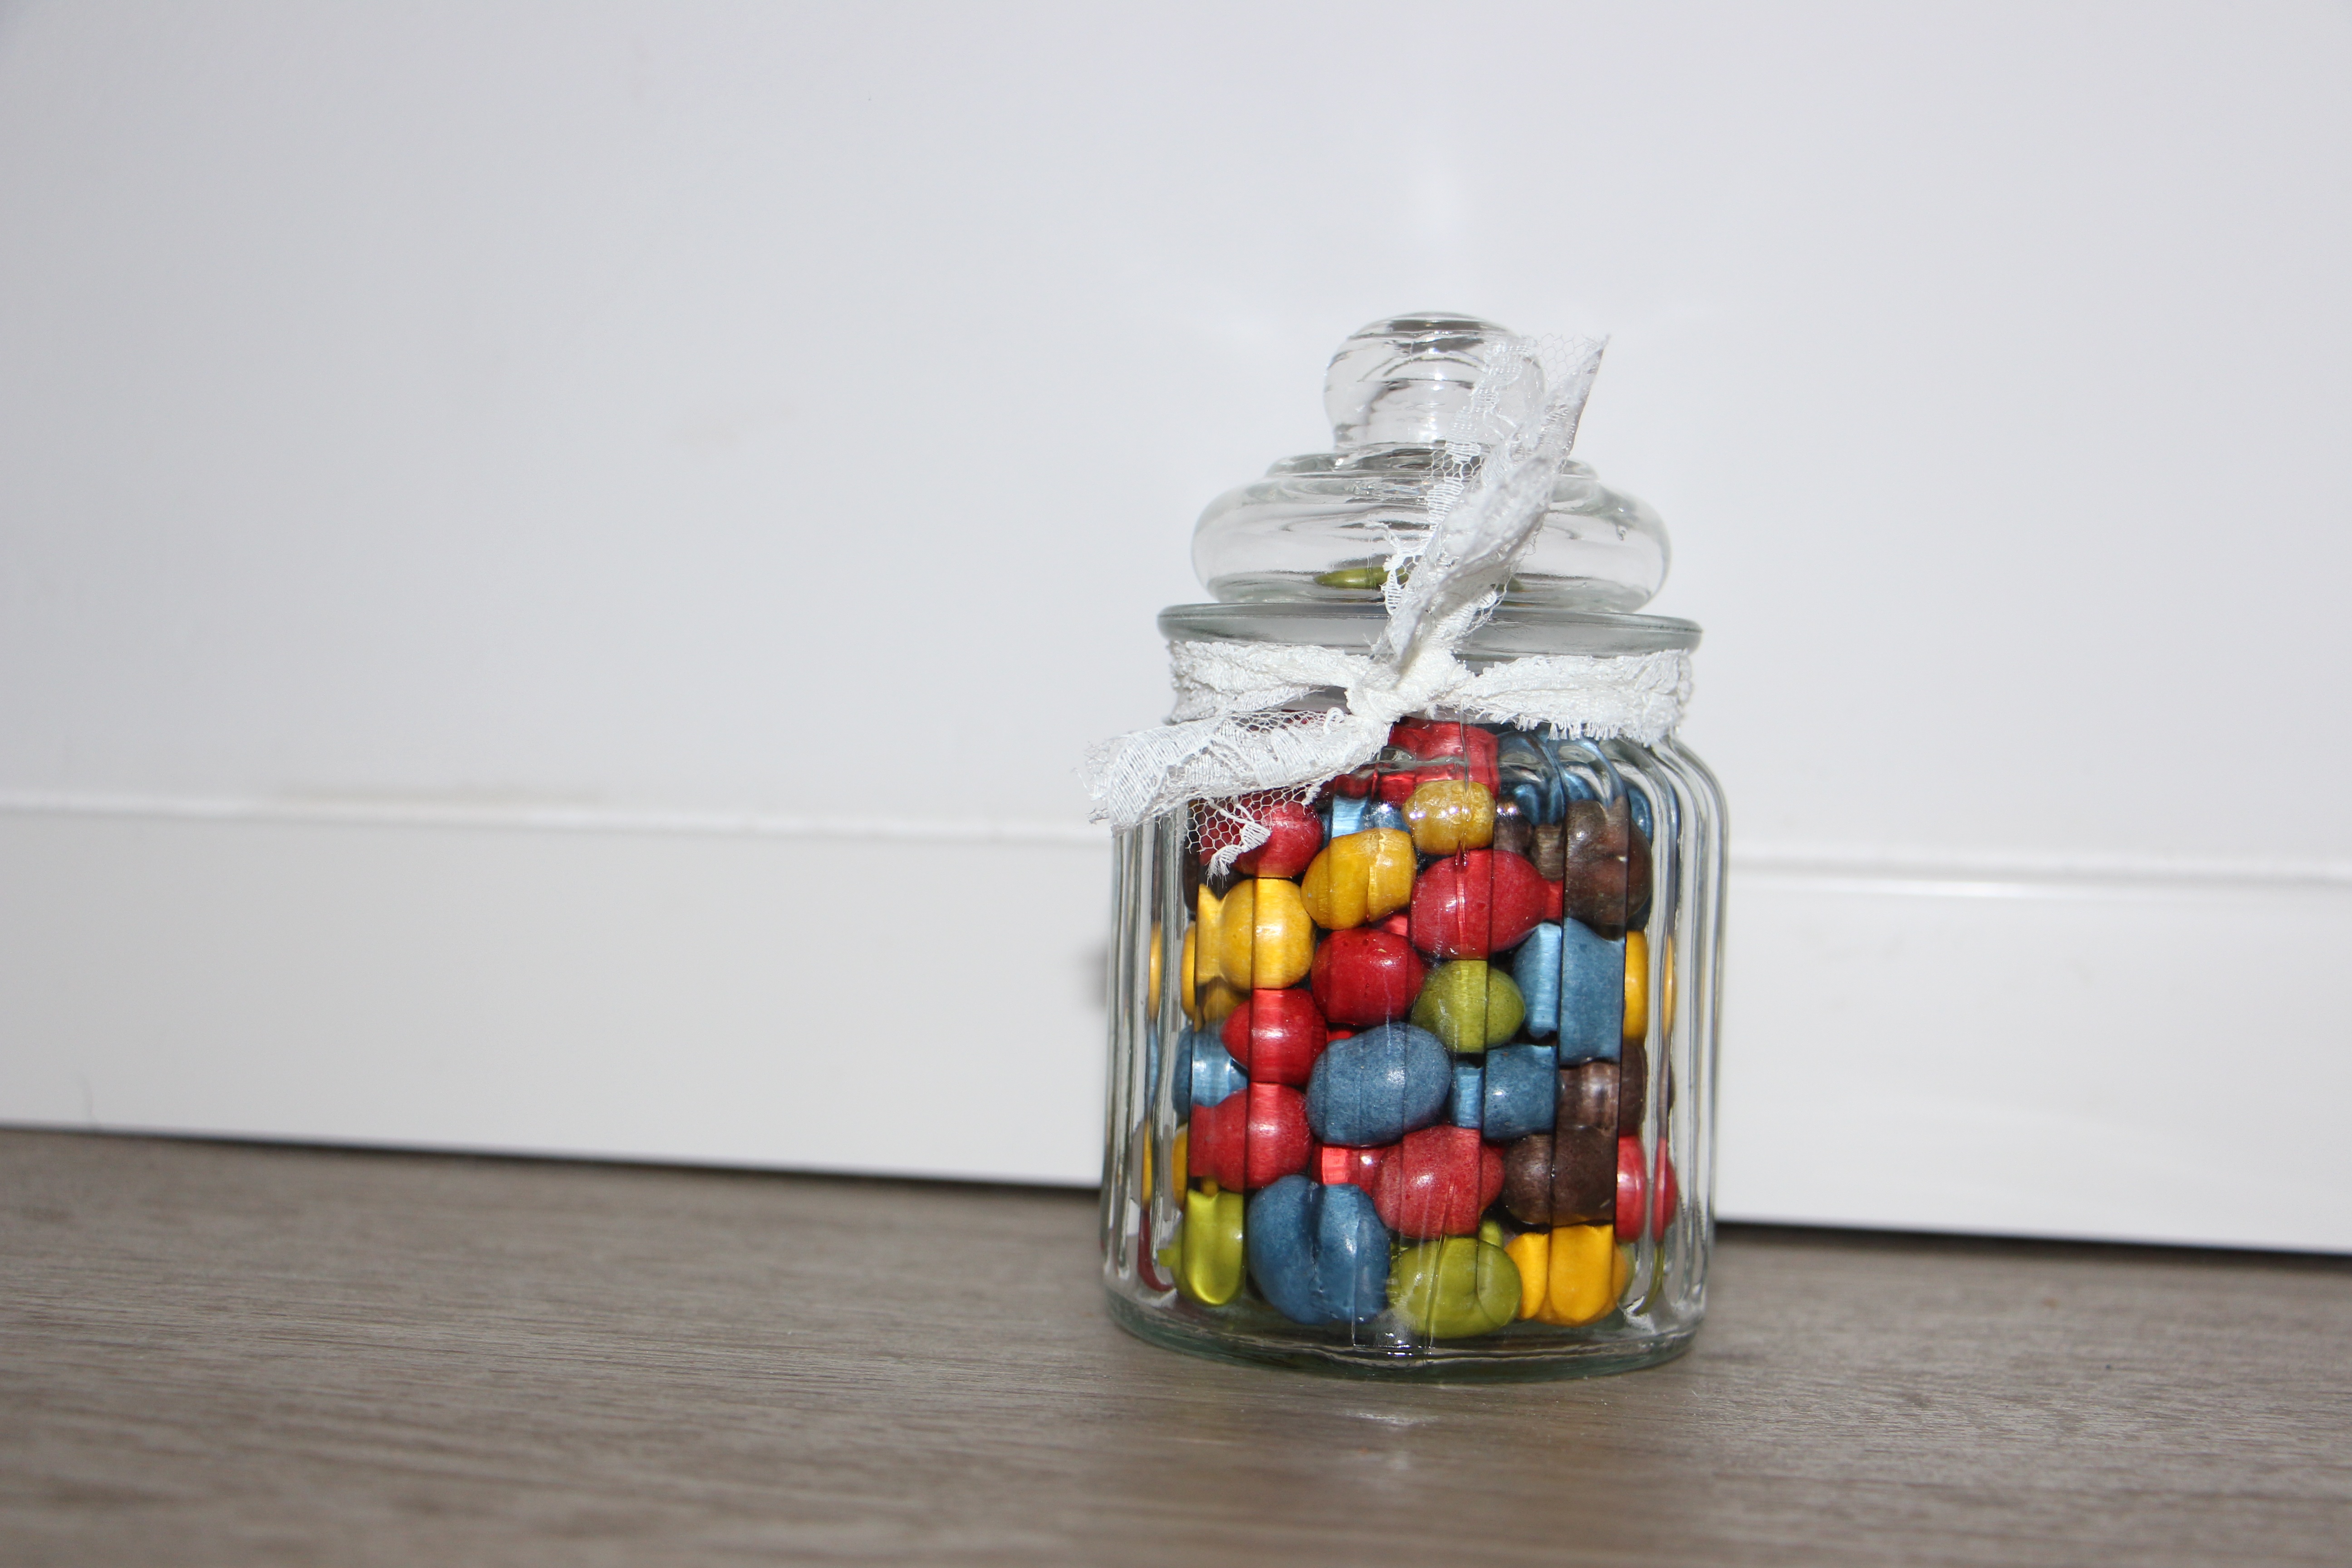
sweet, glass, color, bottle, colorful, chocolate, lighting, glass bottle, mason jar, product, loop, drinkware